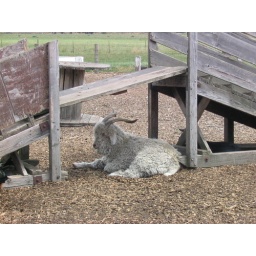
A goat at the Blue Heron Cheese Factory petting zoo, sitting under a bridge. (photo by Sean)